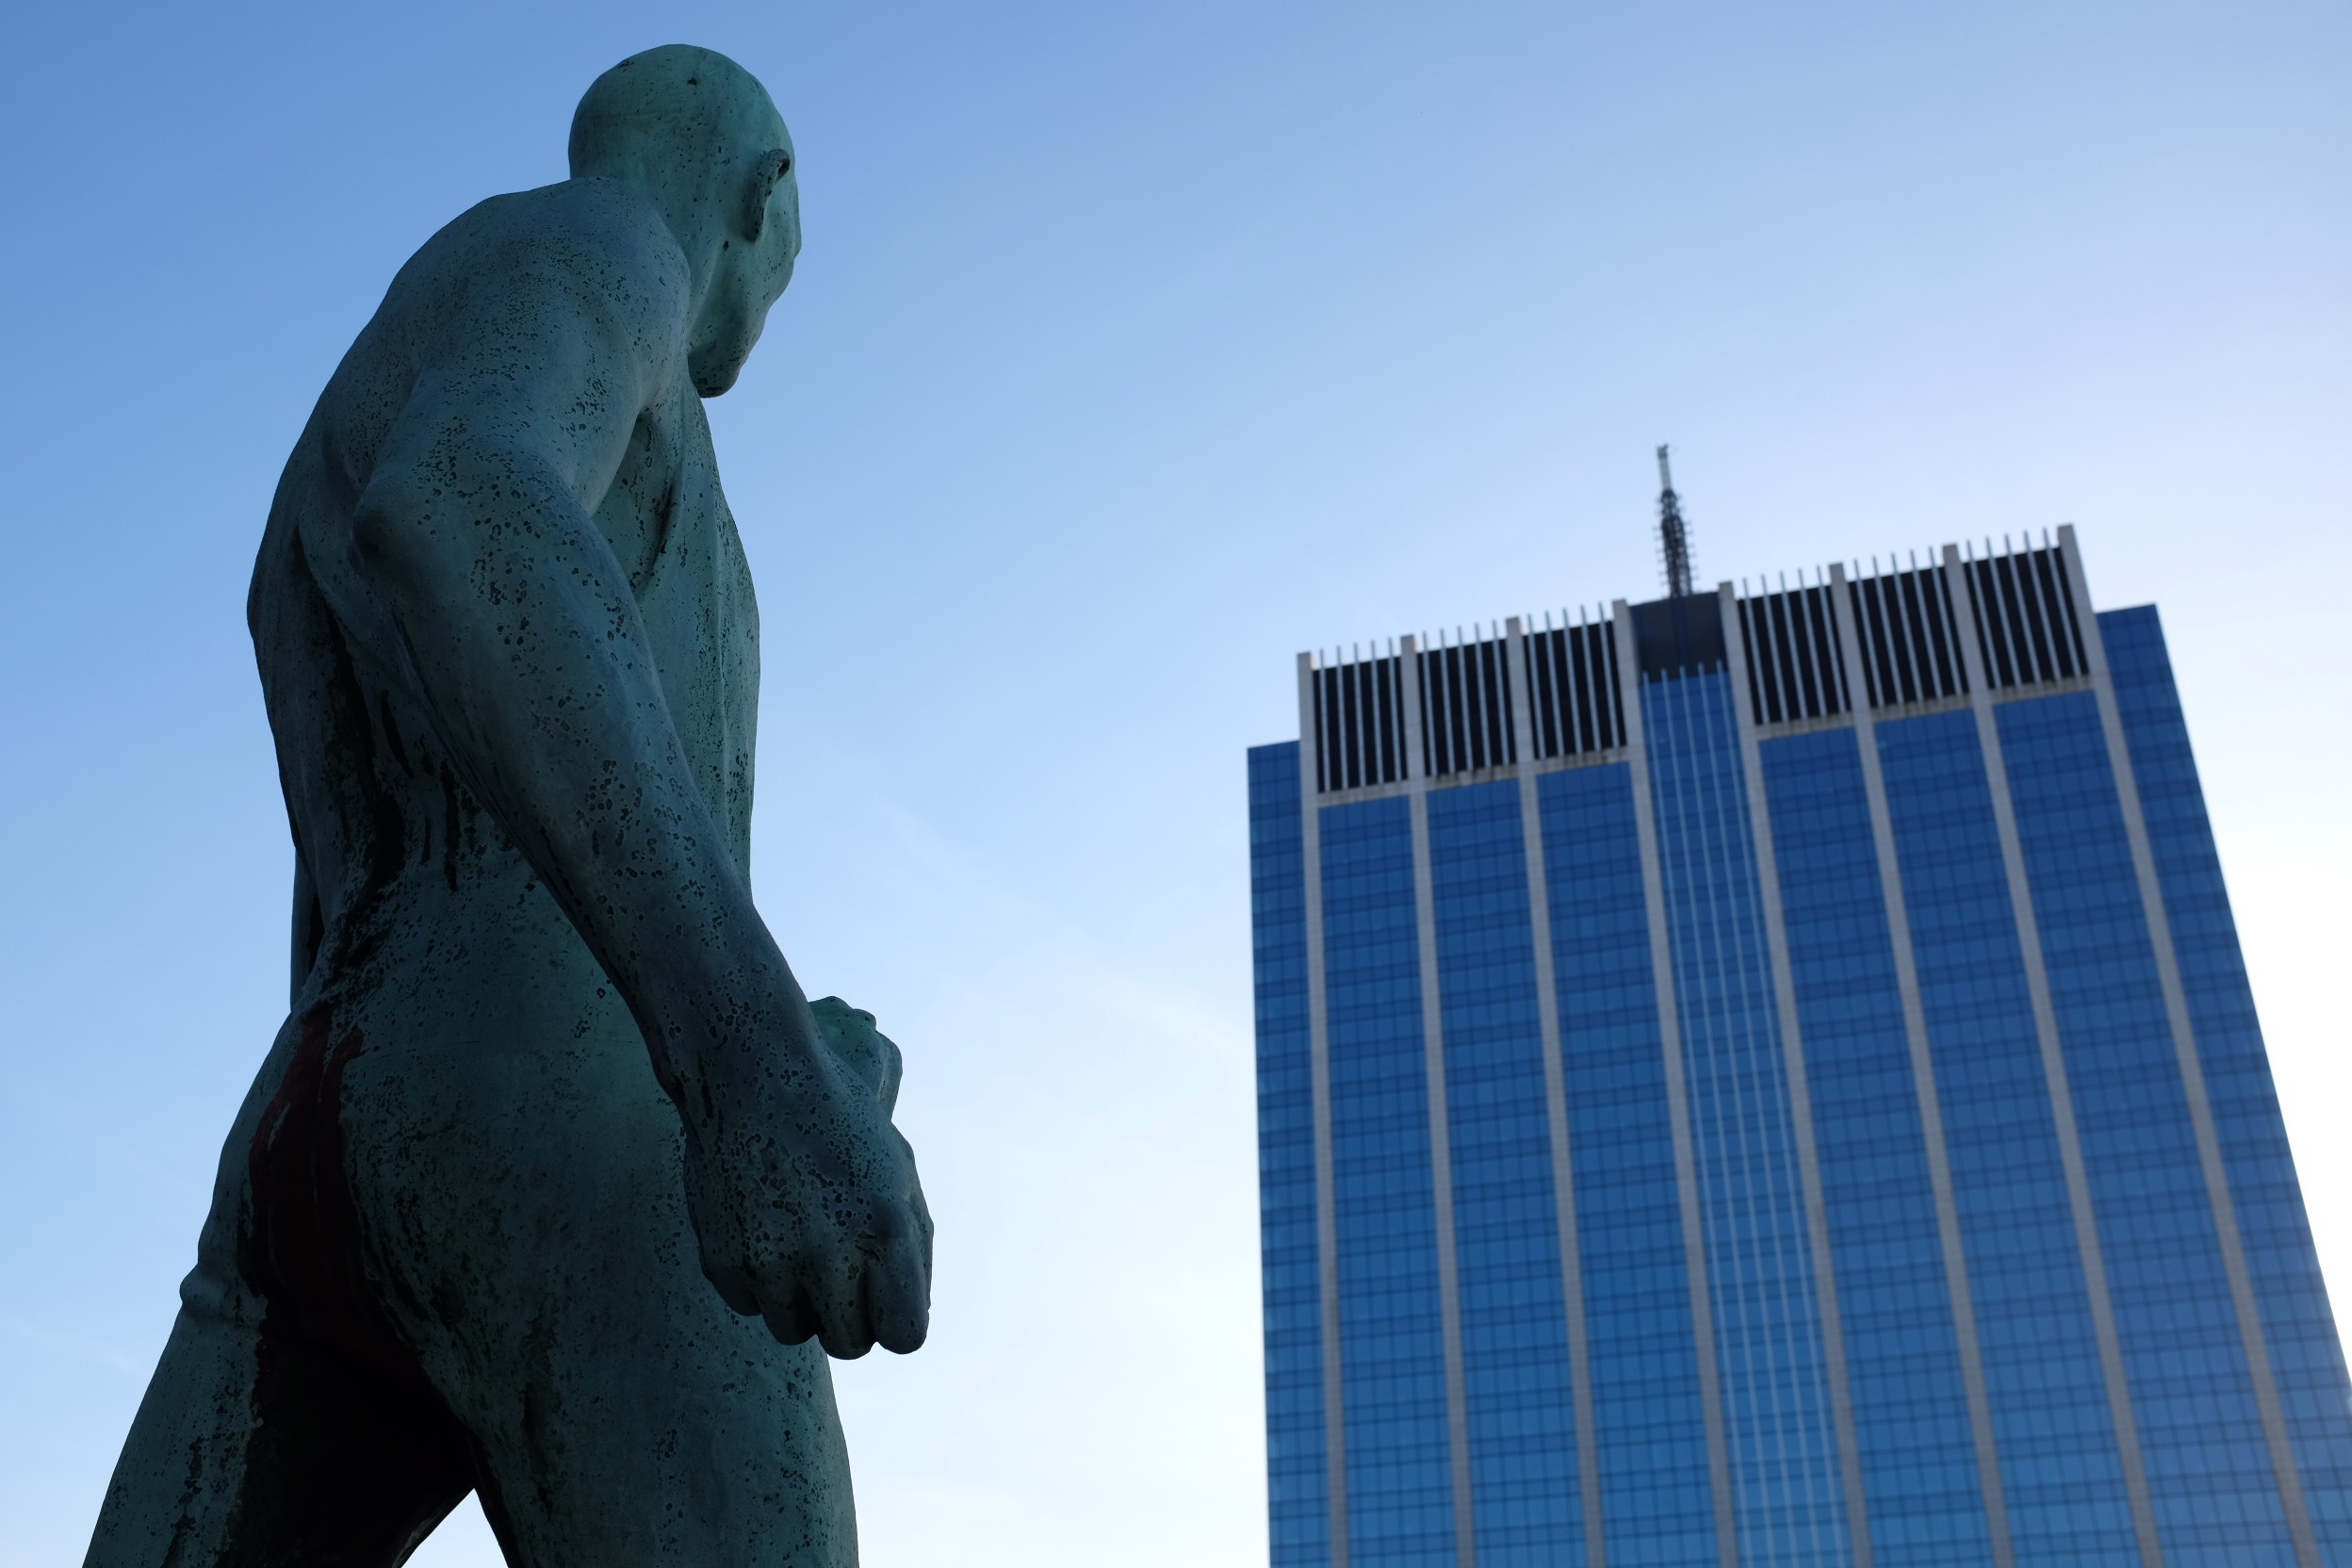
architecture, building, city, skyscraper, monument, statue, landmark, blue, art